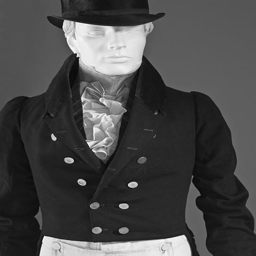
a gentleman 's habit , but i would go with a colorful waistcoat instead of ruffles .